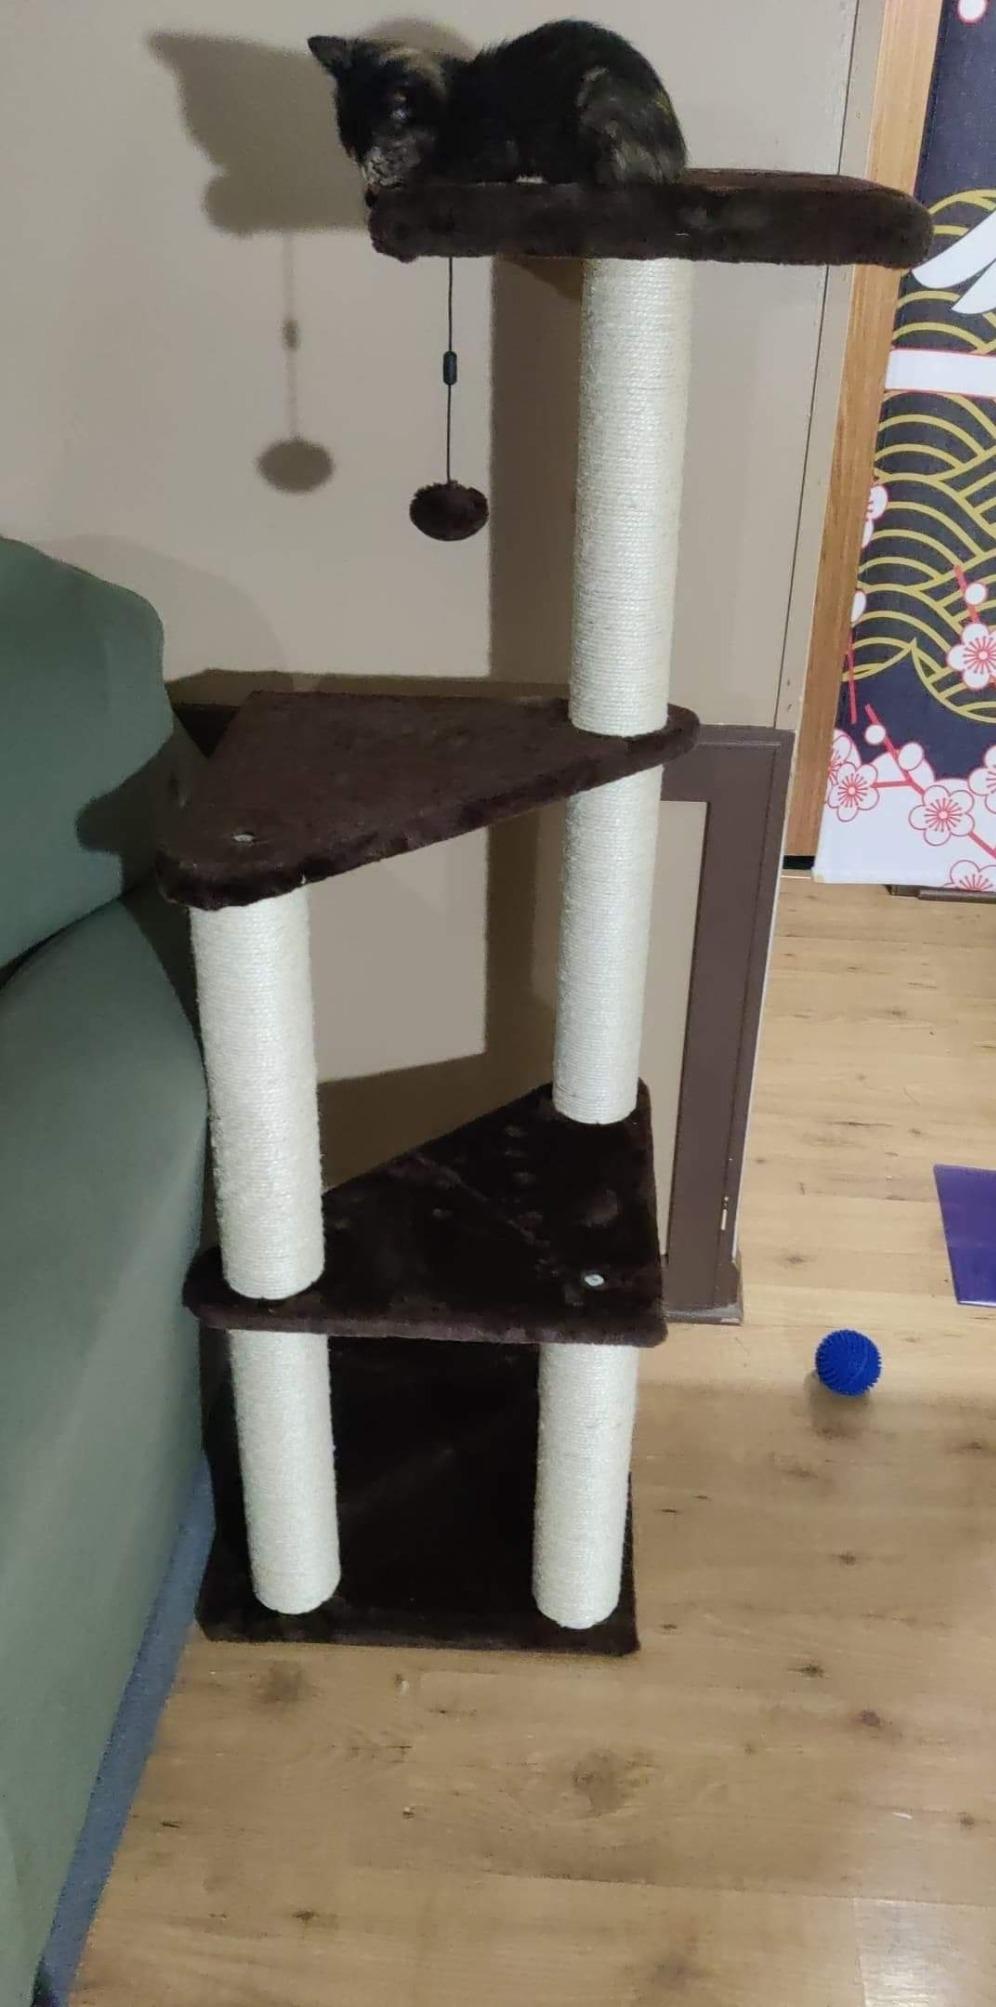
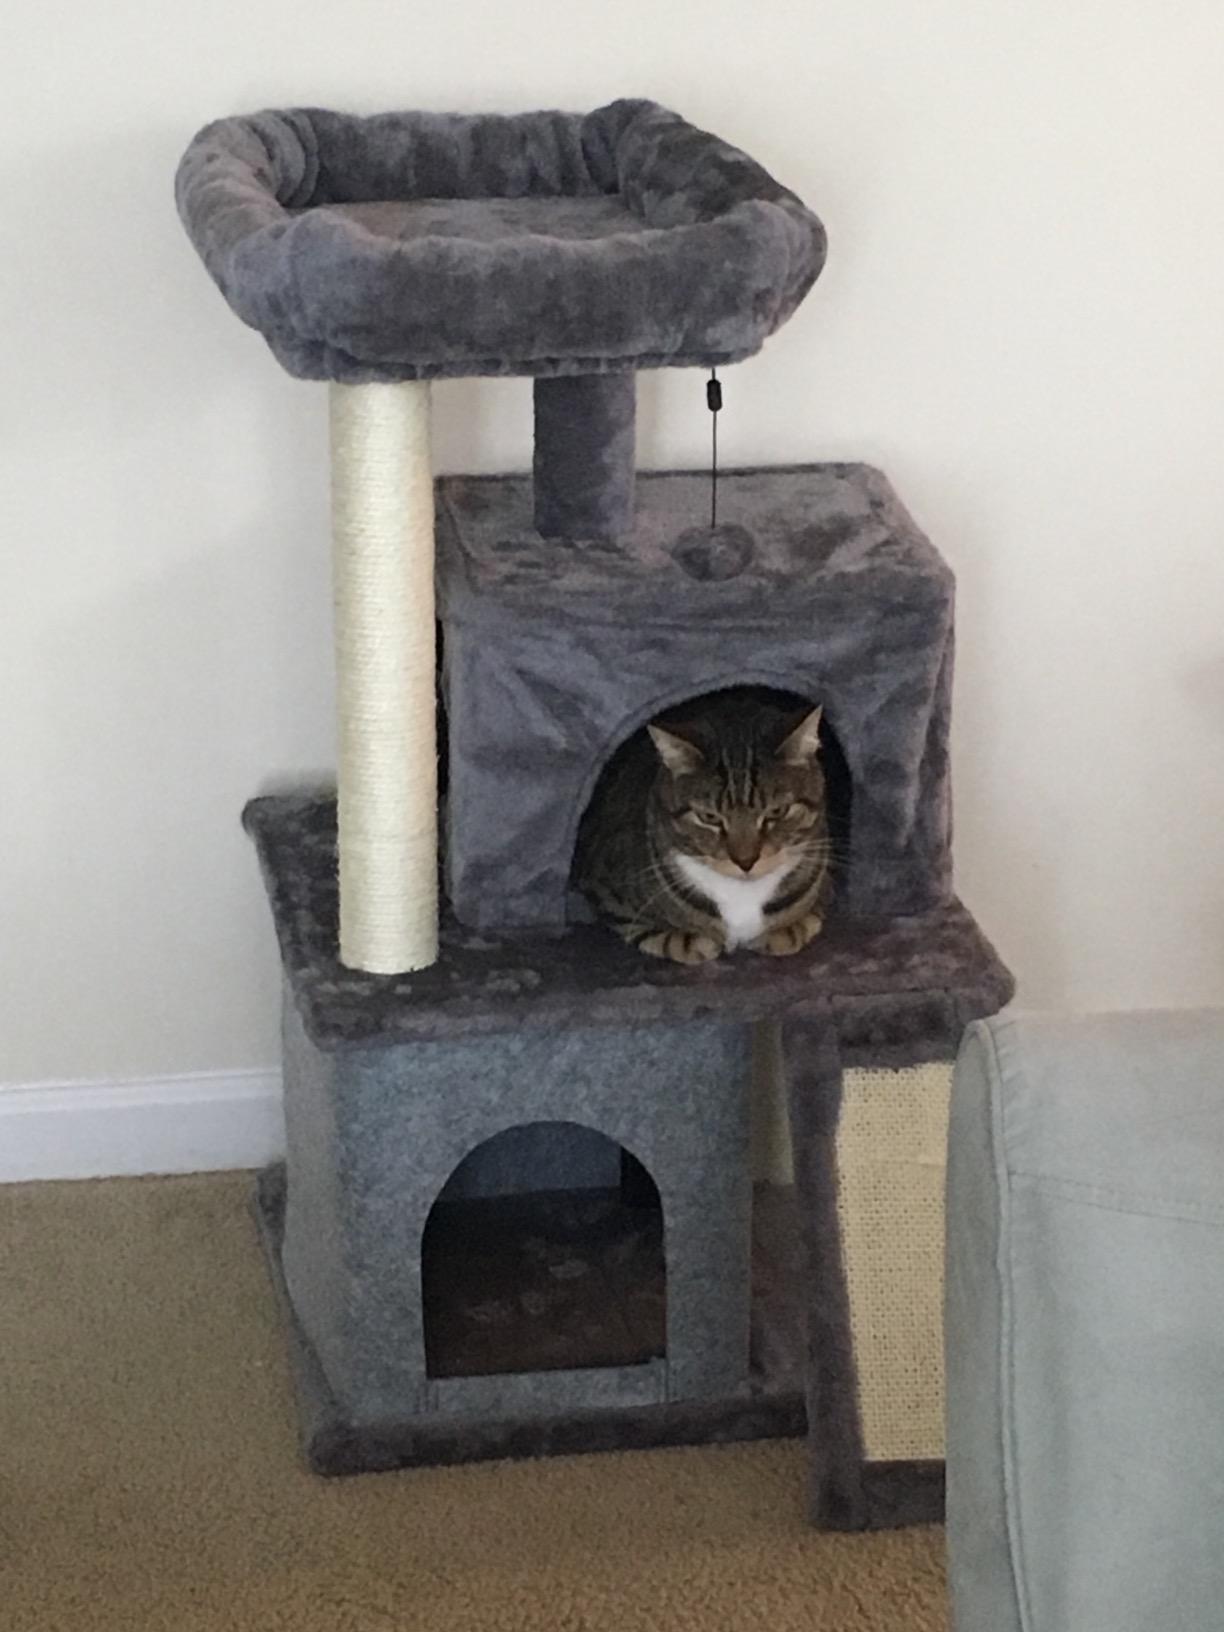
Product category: items_cat tree
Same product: no